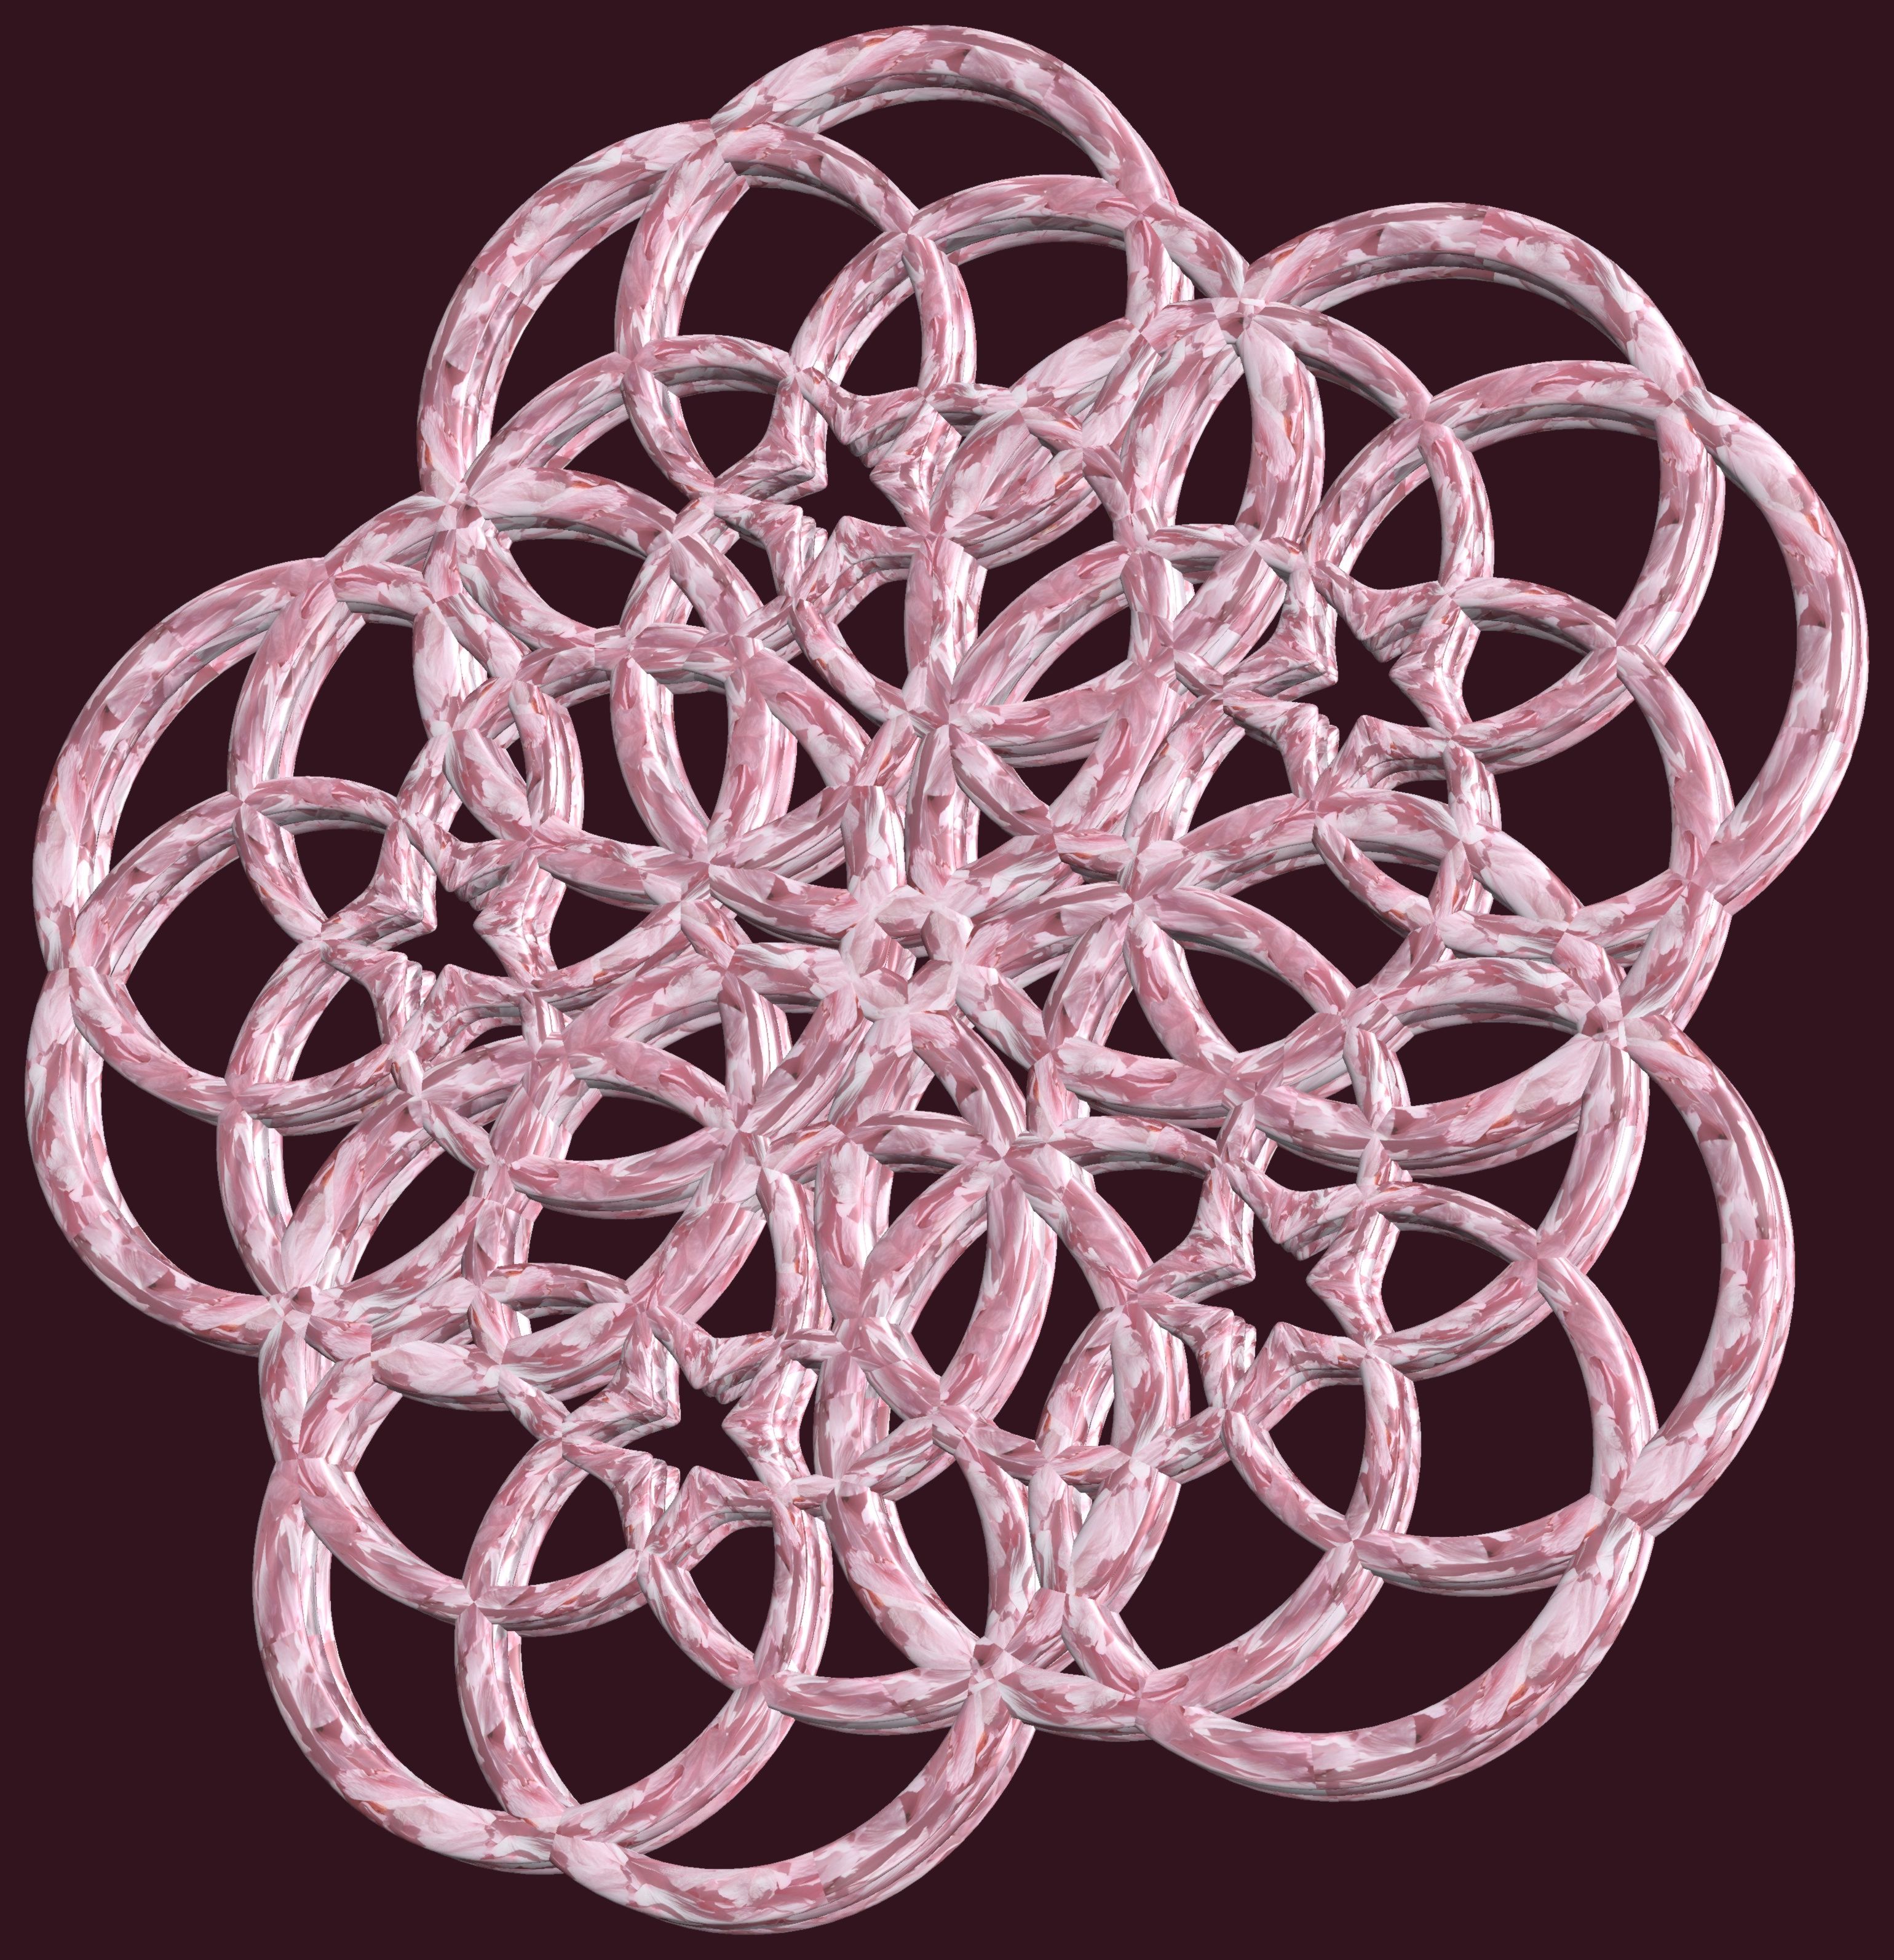
structure, texture, pattern, lighting, circle, jewellery, cool image, figure, design, symmetry, light fixture, 3d, graphic, chandelier, torus, mathematica, cg, parametricplot3d, code, program, algorithm, abstruct, mapping, lissajous, fashion accessory